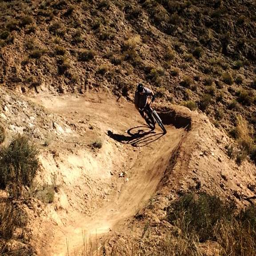
the author feeling the flow